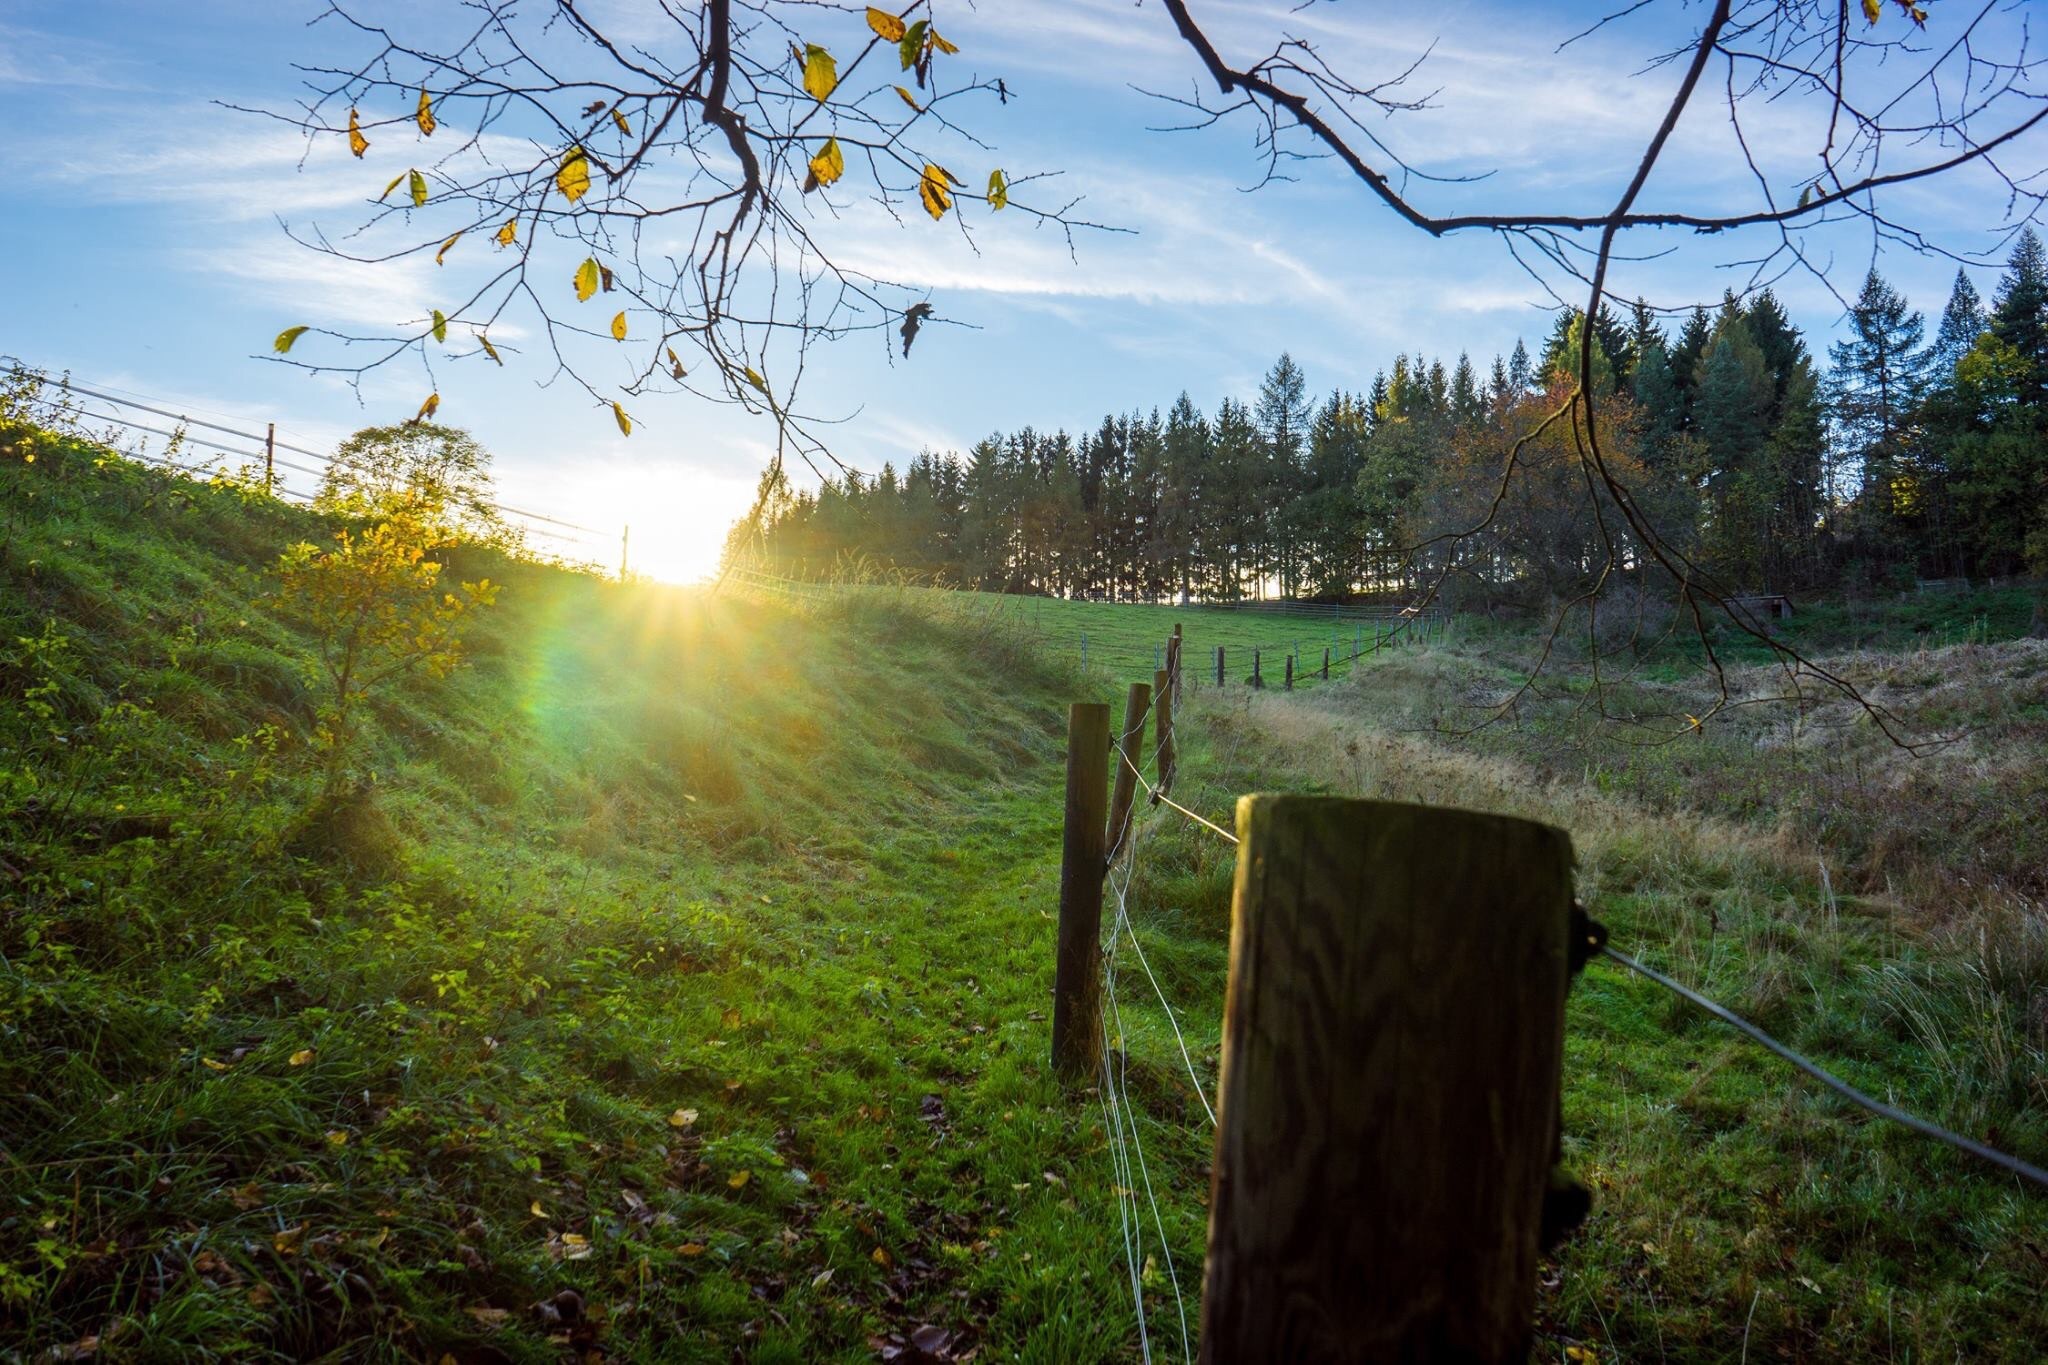
landscape, tree, nature, forest, grass, wilderness, fence, plant, sun, field, meadow, sunlight, morning, leaf, hill, flower, green, autumn, woodland, habitat, early, rural area, natural environment, atmospheric phenomenon, woody plant